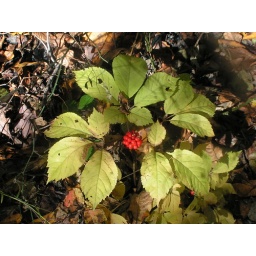
A huge yellow 4-prong Ginseng plant with a full pod of rip berries central TN photo by A. Cronk